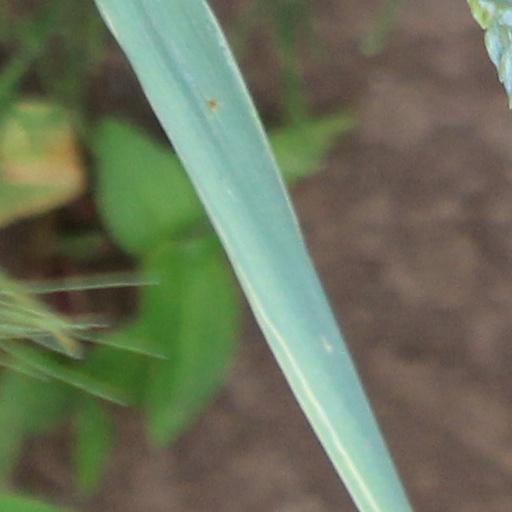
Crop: wheat